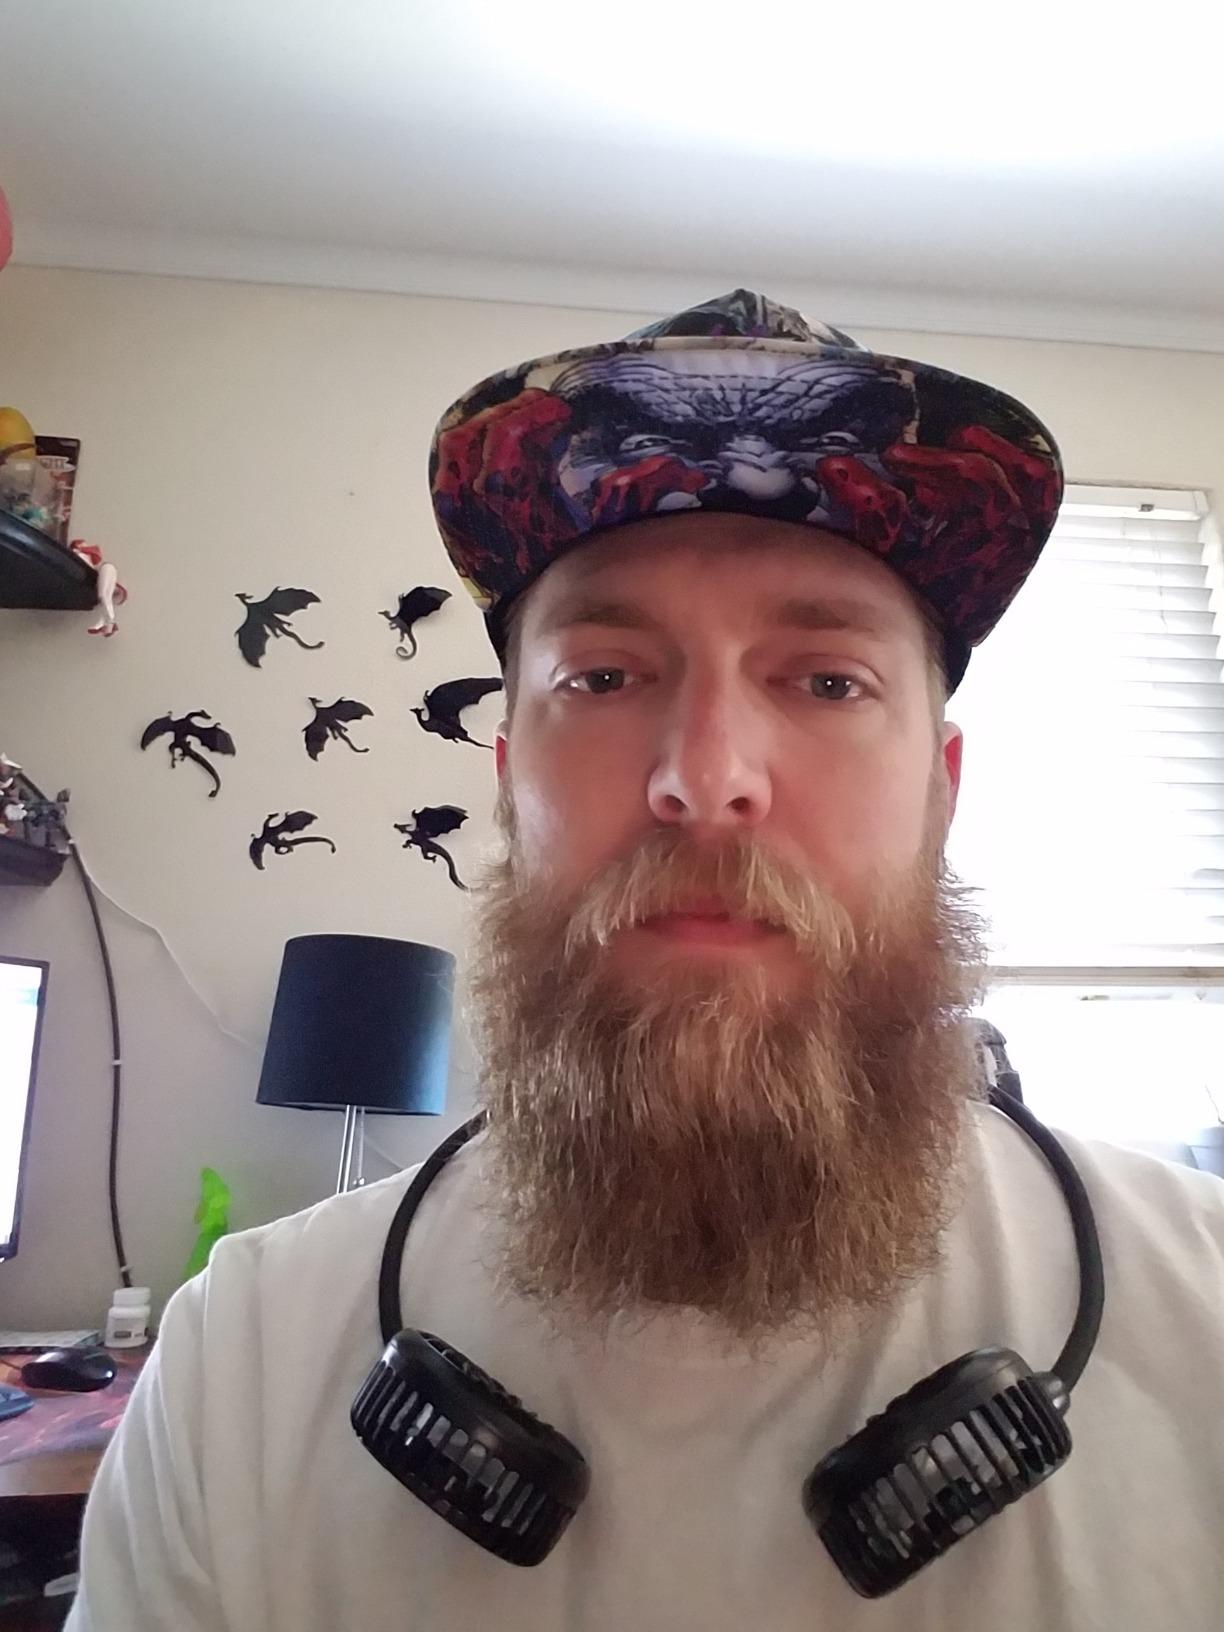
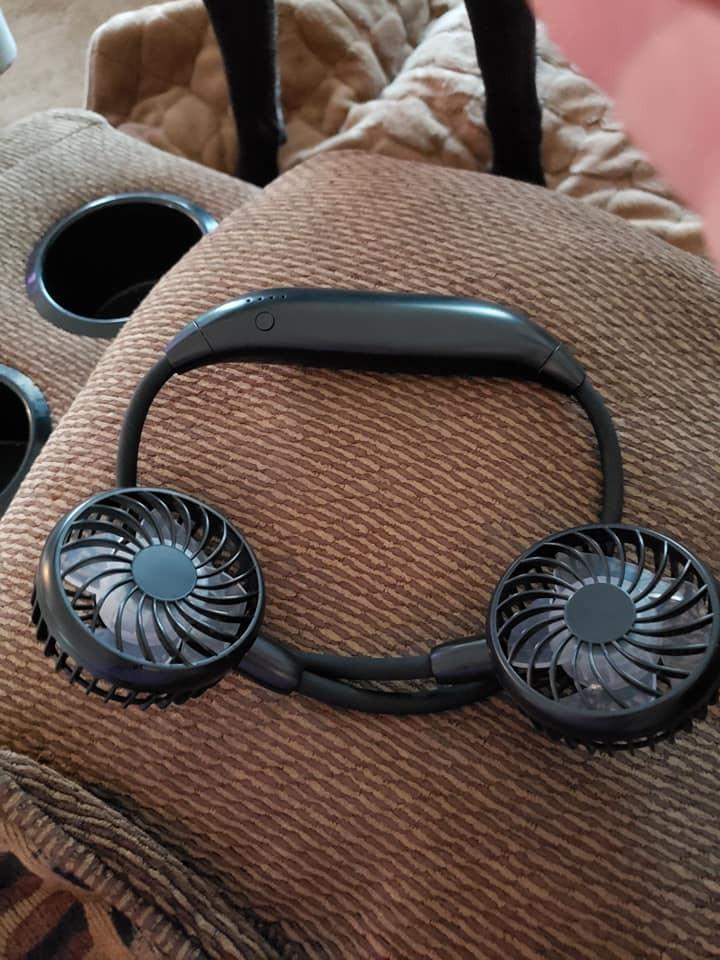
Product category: fan
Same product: yes